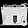
Label: Bag